Woodland garden

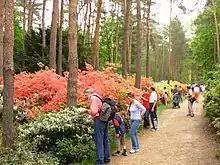
Jeli-Arboretum, Kám, in Hungary

By 1762 Belmont Mansion near Philadelphia had "a wood cut into Visto's [avenues and walks giving views], in the midst a chinese temple, for a summer house, one avenue gives a fine prospect of the City, with a Spy glass you discern the houses distinct, Hospital, & another looks to the Oblisk".